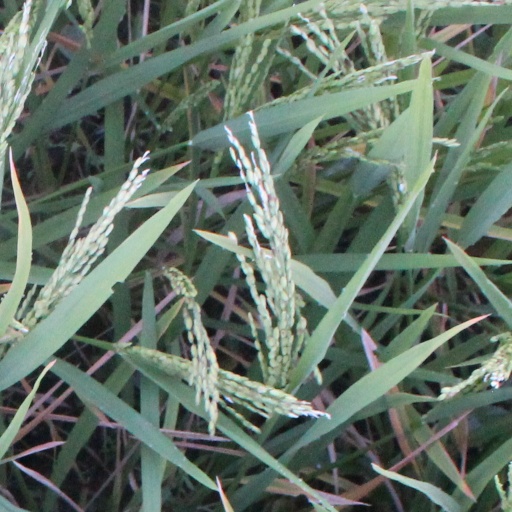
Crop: rice